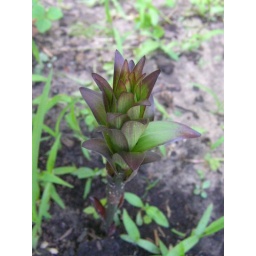
Another of my lily trees sprouting in my front garden; unsure if there will be flowers this year